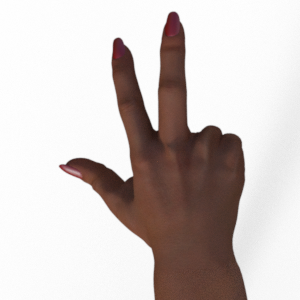
Label: scissors